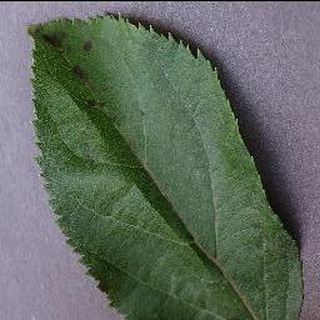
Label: apple_apple_scab